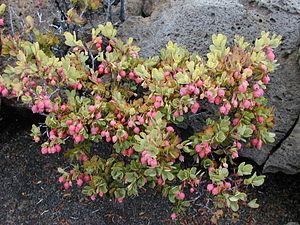
Vaccinium reticulatum est une espèce de sous-arbrisseau de la famille des Ericaceae.